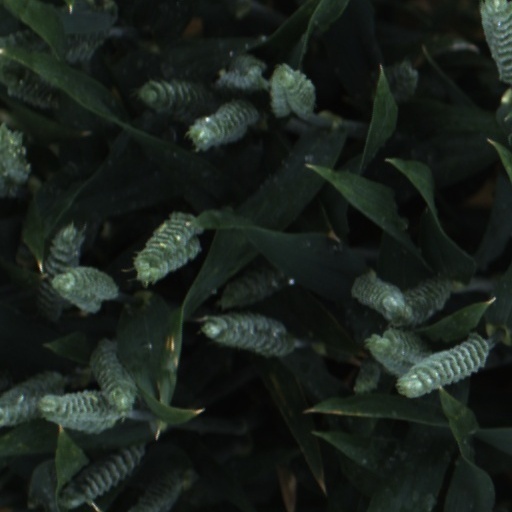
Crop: wheat